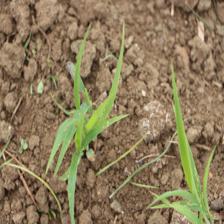
Label: Sorghum